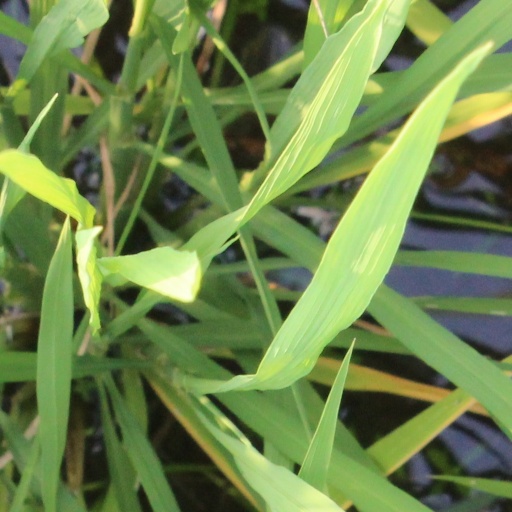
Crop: rice